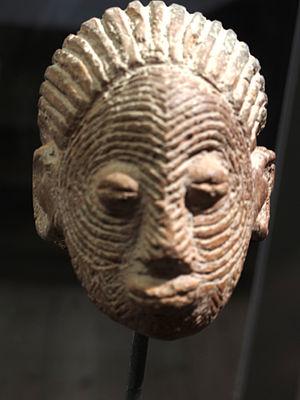
Tête en terre cuite Sao. Woutio, Cameroun. Don de l'administrateur Gatau, en 1949. Muséum d'histoire naturelle de La Rochelle. H. 1982
Les Sao forment une ancienne population d'Afrique centrale constituée de groupes distincts par leur langue et leur mode de vie, qui se sont fédérés autour de quelques cités plus puissantes. Ils habitaient dans les basses vallées du Logone, du Chari et de la Yoobé sur un territoire correspondant à une partie du Cameroun, du Tchad et du Nigeria actuels.
Le muséum d'histoire naturelle de La Rochelle est un musée d'histoire naturelle français situé dans la ville de La Rochelle, en Charente-Maritime. Il est installé dans l'ancien palais du gouverneur d'Aunis. Le bâtiment est inscrit au titre des monuments historiques par arrêté du 27 octobre 2003'.